List of public art in Istanbul

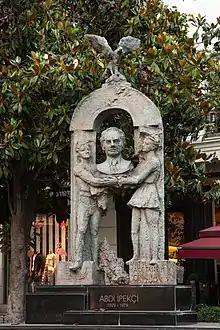
Abdi İpekçi Peace Monument

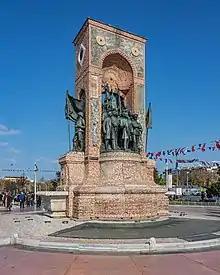
Republic Monument

Following is a list of public artwork that have been installed in Istanbul, Turkey: